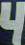
Number: 4